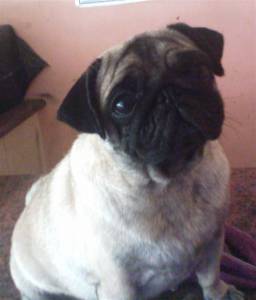
Animal: dog
Breed: pug